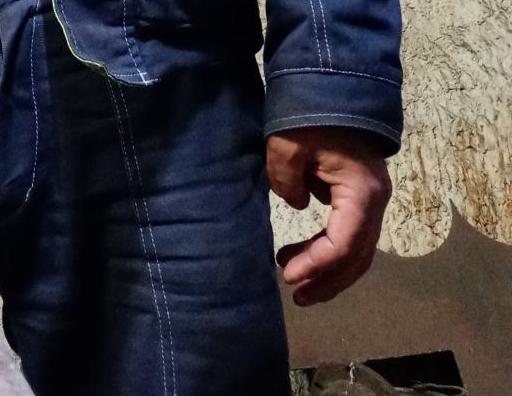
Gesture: no_gesture